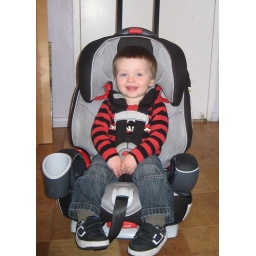
cute in his car seat